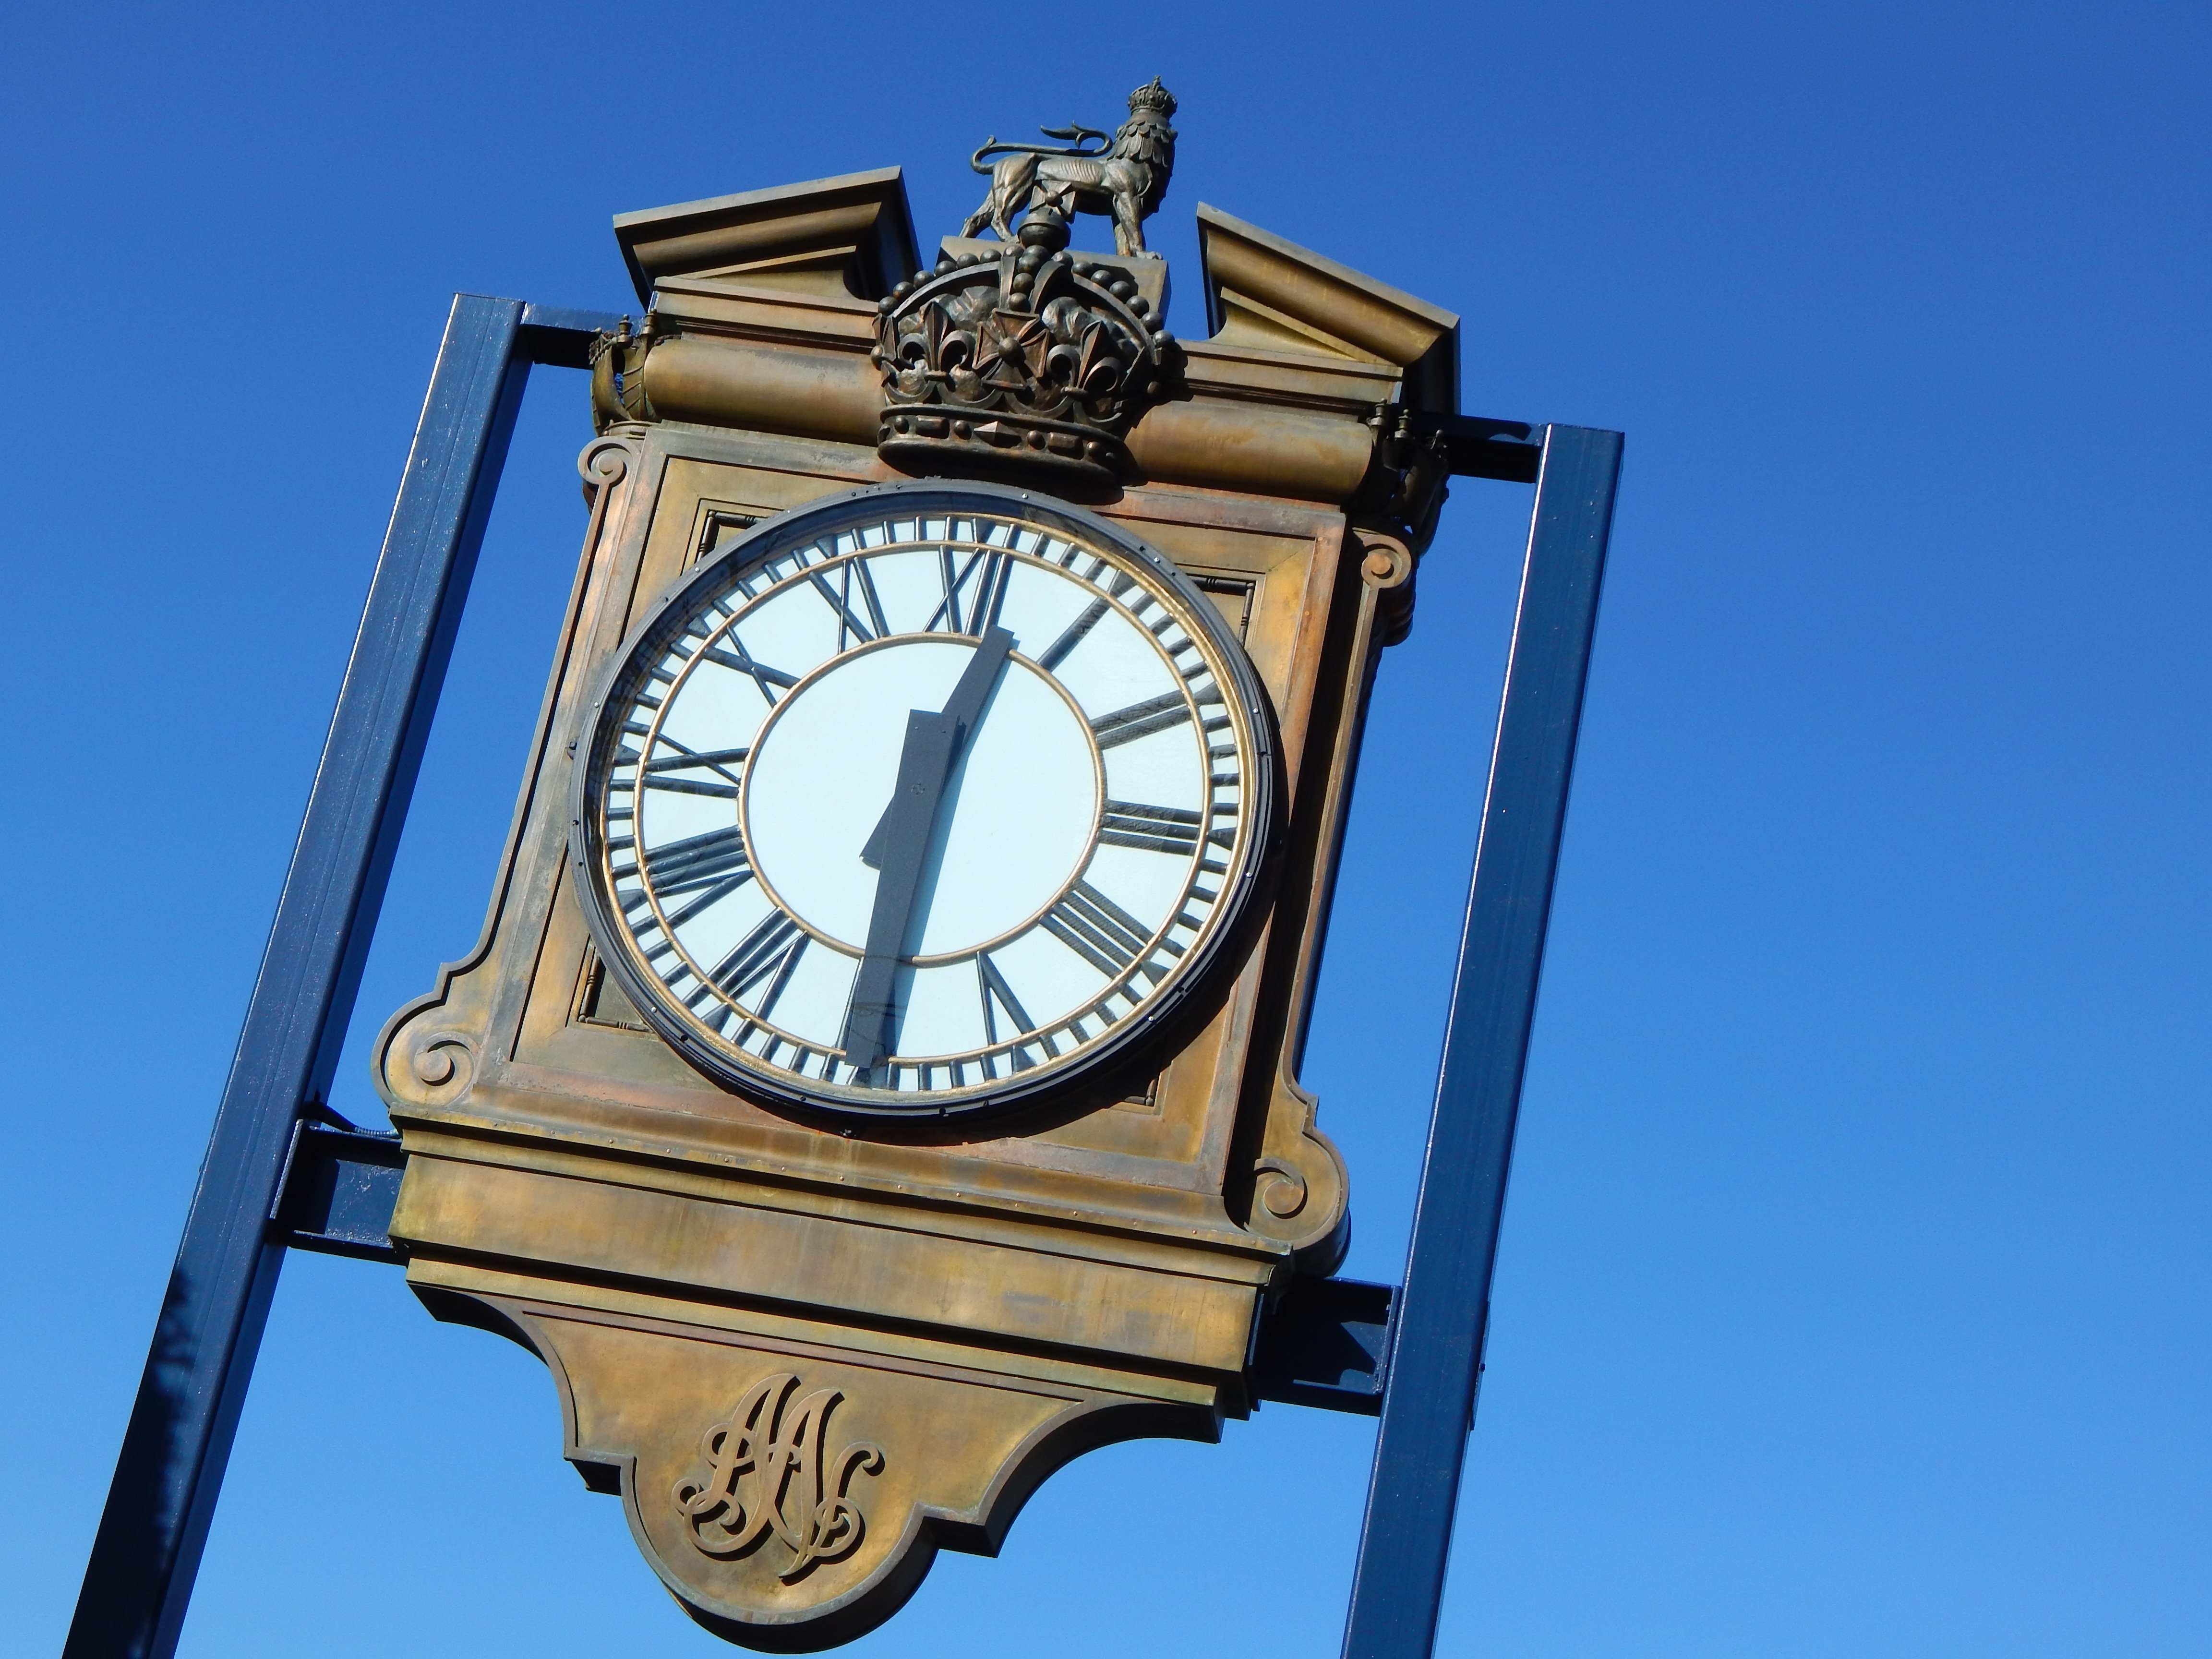
vintage, round, clock, time, tower, historic, lighting, decor, clock tower, outdoors, hours, minutes, home accessories